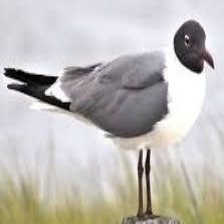
Species: LAUGHING GULL
Scientific name: LEUCOPHAEUS ATRICILLA